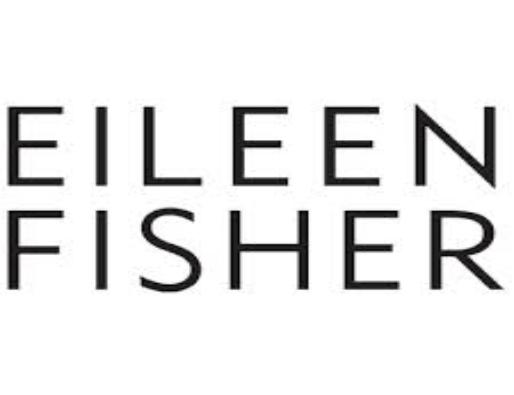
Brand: Eileen Fisher
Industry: Clothes